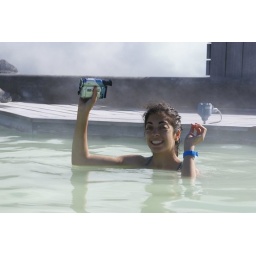
blue lagoon (heated by geothermal water) the color of the water is caused by silica, giving it a beautiful blue green tint